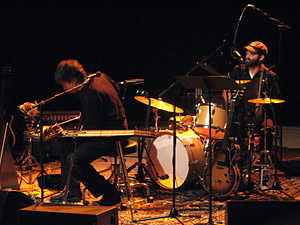
Eels
Birmingham Town Hall, live 2008
Eels er et amerikansk rockband med en konstant skiftende besætning, men centreret omkring sangeren, sangskriveren og multi-instrumentalisten E, der er født Mark Oliver Everett den 10. april 1963 i Virginia. Everett udgav et par anonyme soloplader inden han dannede Eels i 1995, men han fik først for alvor succes med Daisies Of The Galaxy fra 2000, da han og pladen blev nævnt af USAs præsident George W. Bush under hans valgkampagne som værende "et eksempel på alt hvad der er i vejen med Amerika". Everett er desuden kendt for et intenst sceneshow og dybt personlige og følsomme tekster.